US Standard Light Rail Vehicle

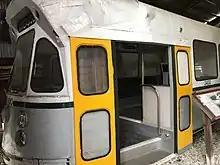
MBTA #3400 Type 6 wooden mockup from 1968, stored at Seashore Trolley Museum (2017)

The original concept of the SLRV came to fruition in the late 1960s as the limited number of cities with PCCs in North America were looking for modern replacements for their aging rolling stock; the last PCC had been manufactured in 1952. In 1968, the MBTA in Boston, one operator of PCC streetcars, created a mockup for one end of a proposed "Type 6" streetcar out of wood; the Type 6 program was discontinued after MBTA decided the cost to produce it was too high. Meanwhile, Muni in San Francisco, released a request for proposals in 1971 to purchase 78 new cars, designed by the rail transit engineering firm Louis T. Klauder and Associates (LTK), to replace their aging PCC fleet. The new cars, which Muni called subway-streetcars, were touted as "specially designed for San Francisco, adaptable to both subway and surface conditions and seating more passengers than the present [PCC] streetcars." Muni received two bids in November 1971, with a low bid price of per car from Boeing. Both bids were rejected as being excessively costly because potential builders were forced to recoup development costs over a relatively small number of vehicles.